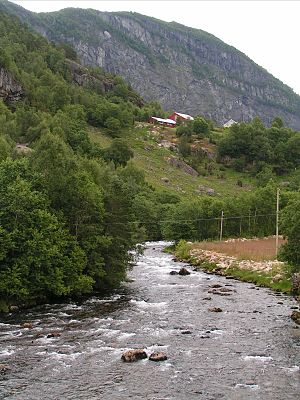
Gaula (Sogn og Fjordane)
Gaula ved Eldalsosen i Viksdalen